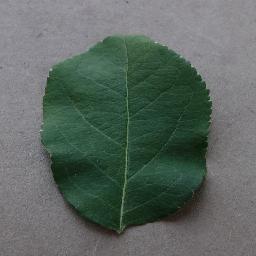
Label: Apple___healthy